2018 New Year Honours

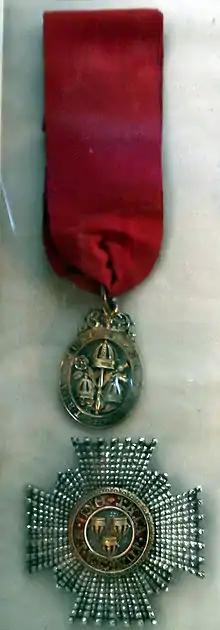
Star and neck badge of a Knight Commander of the civil division of the Order of the Bath

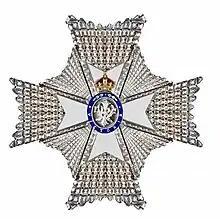
Insignia of a Knight / Dame Commander of the Royal Victorian Order

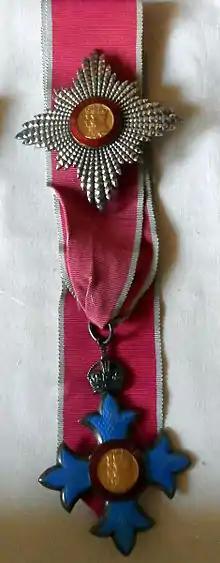
Insignia of a Knight Commander of the Order of the British Empire

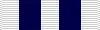
Ribbon bar of the Queen's Police Medal for Merit, as awarded for Distinguished Service

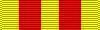
Ribbon bar of the Queen's Fire Service Medal for Merit, as awarded for Distinguished Service

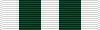
Ribbon bar of the Queen's Ambulance Service Medal for Merit, as awarded for Distinguished Service

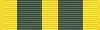
Ribbon bar of the Queen's Volunteer Reserves Medal

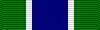
Ribbon bar of the Overseas Territories Police Medal for Merit, as awarded for Meritorious Service

Below are the individuals appointed by Elizabeth II in her right as Queen of Antigua and Barbuda, on advice of Her Majesty's Ministers in Antigua and Barbuda.